Right of asylum

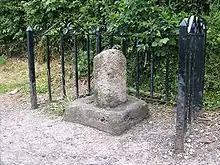
Remains of one of four medieval stone boundary markers for the sanctuary of Saint John of Beverley in the East Riding of Yorkshire

In the 19th century, the United Kingdom accorded political asylum to various persecuted people, among whom were many members of the socialist movement (including Karl Marx). With the 1845 attempted bombing of the Greenwich Royal Observatory and the 1911 Siege of Sidney Street in the context of the propaganda of the deed (anarchist) actions, political asylum was restricted.